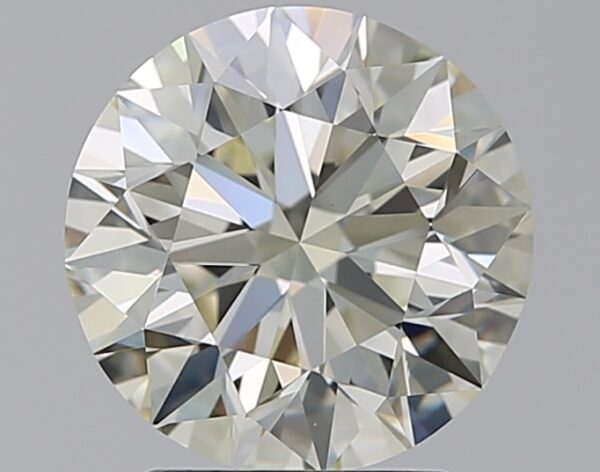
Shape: round
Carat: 2.21
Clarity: VVS1
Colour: N
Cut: EX
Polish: EX
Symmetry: EX
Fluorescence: F
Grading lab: GIA
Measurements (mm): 8.25 x 8.3 x 5.22